Pellet (steel industry)

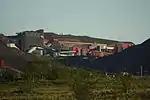
Enrichment and pelletizing plant at the Kiruna mine in Sweden.

Pellets are a processed form of iron ore utilized in the steel industry, specifically designed for direct application in blast furnaces or direct reduction plants. These pellets are spherical in shape, with diameters ranging from 8 to 18 millimeters.